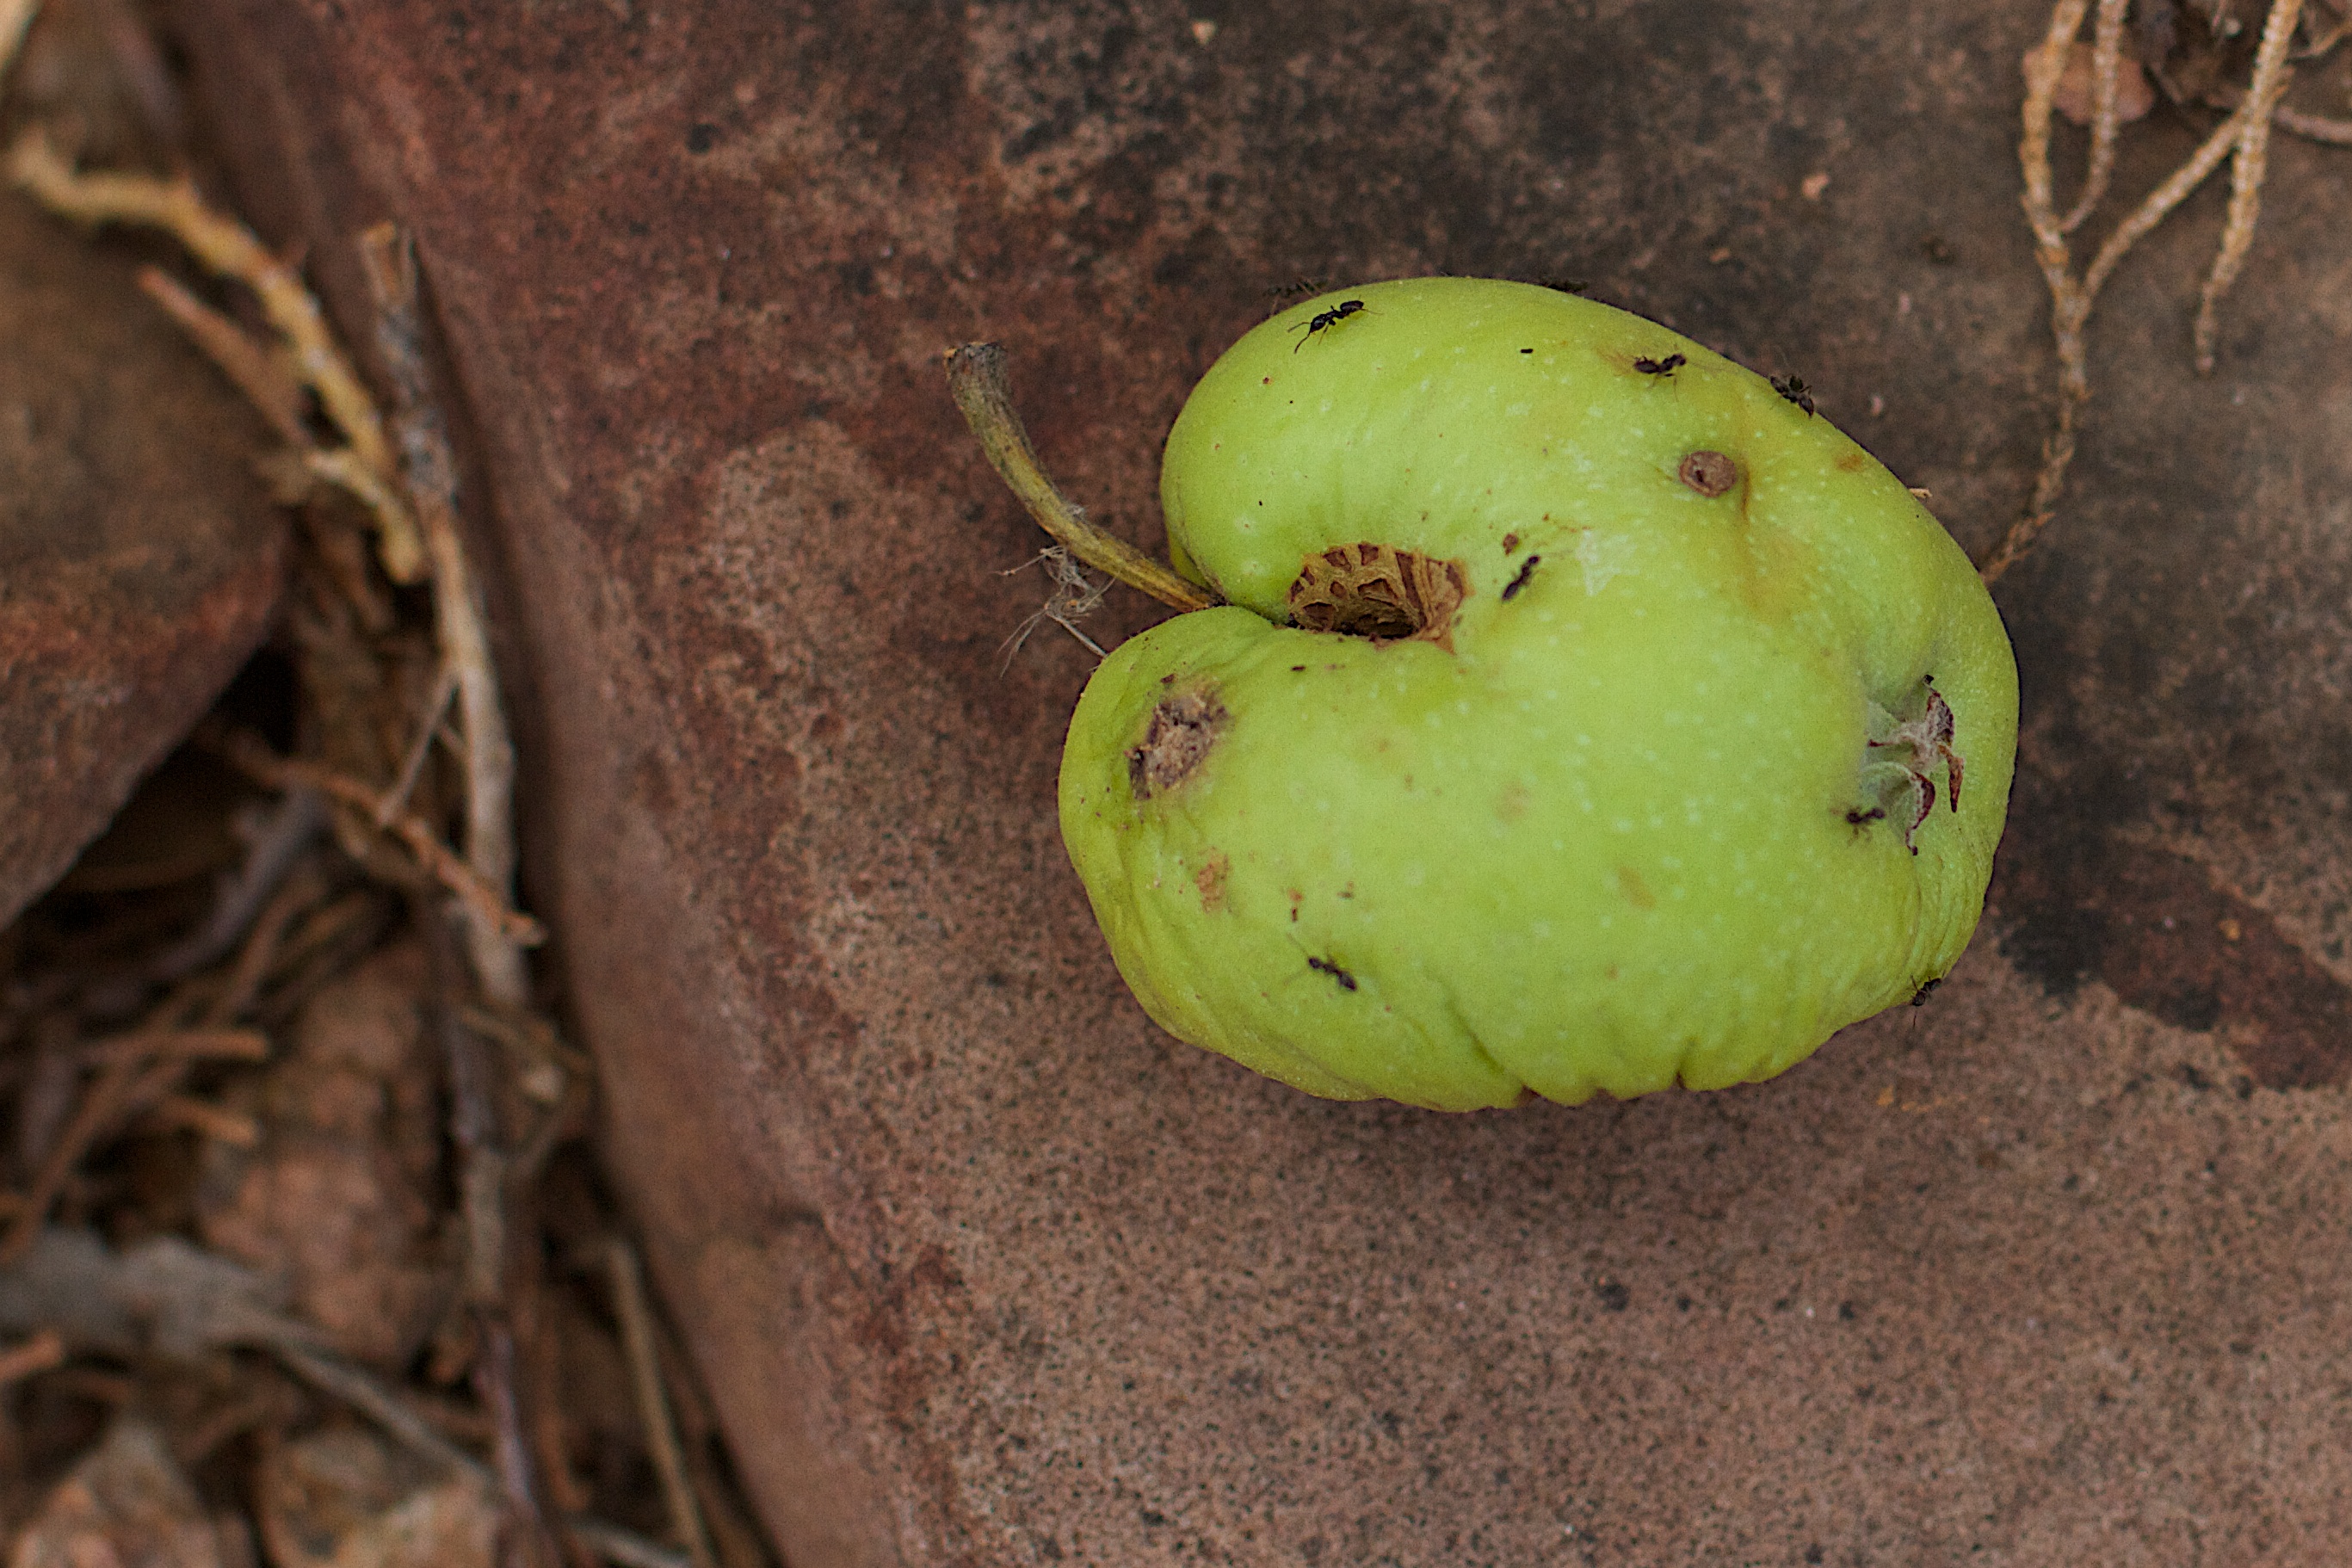
apple, plant, fruit, food, green, produce, flora, macro photography, flowering plant, land plant